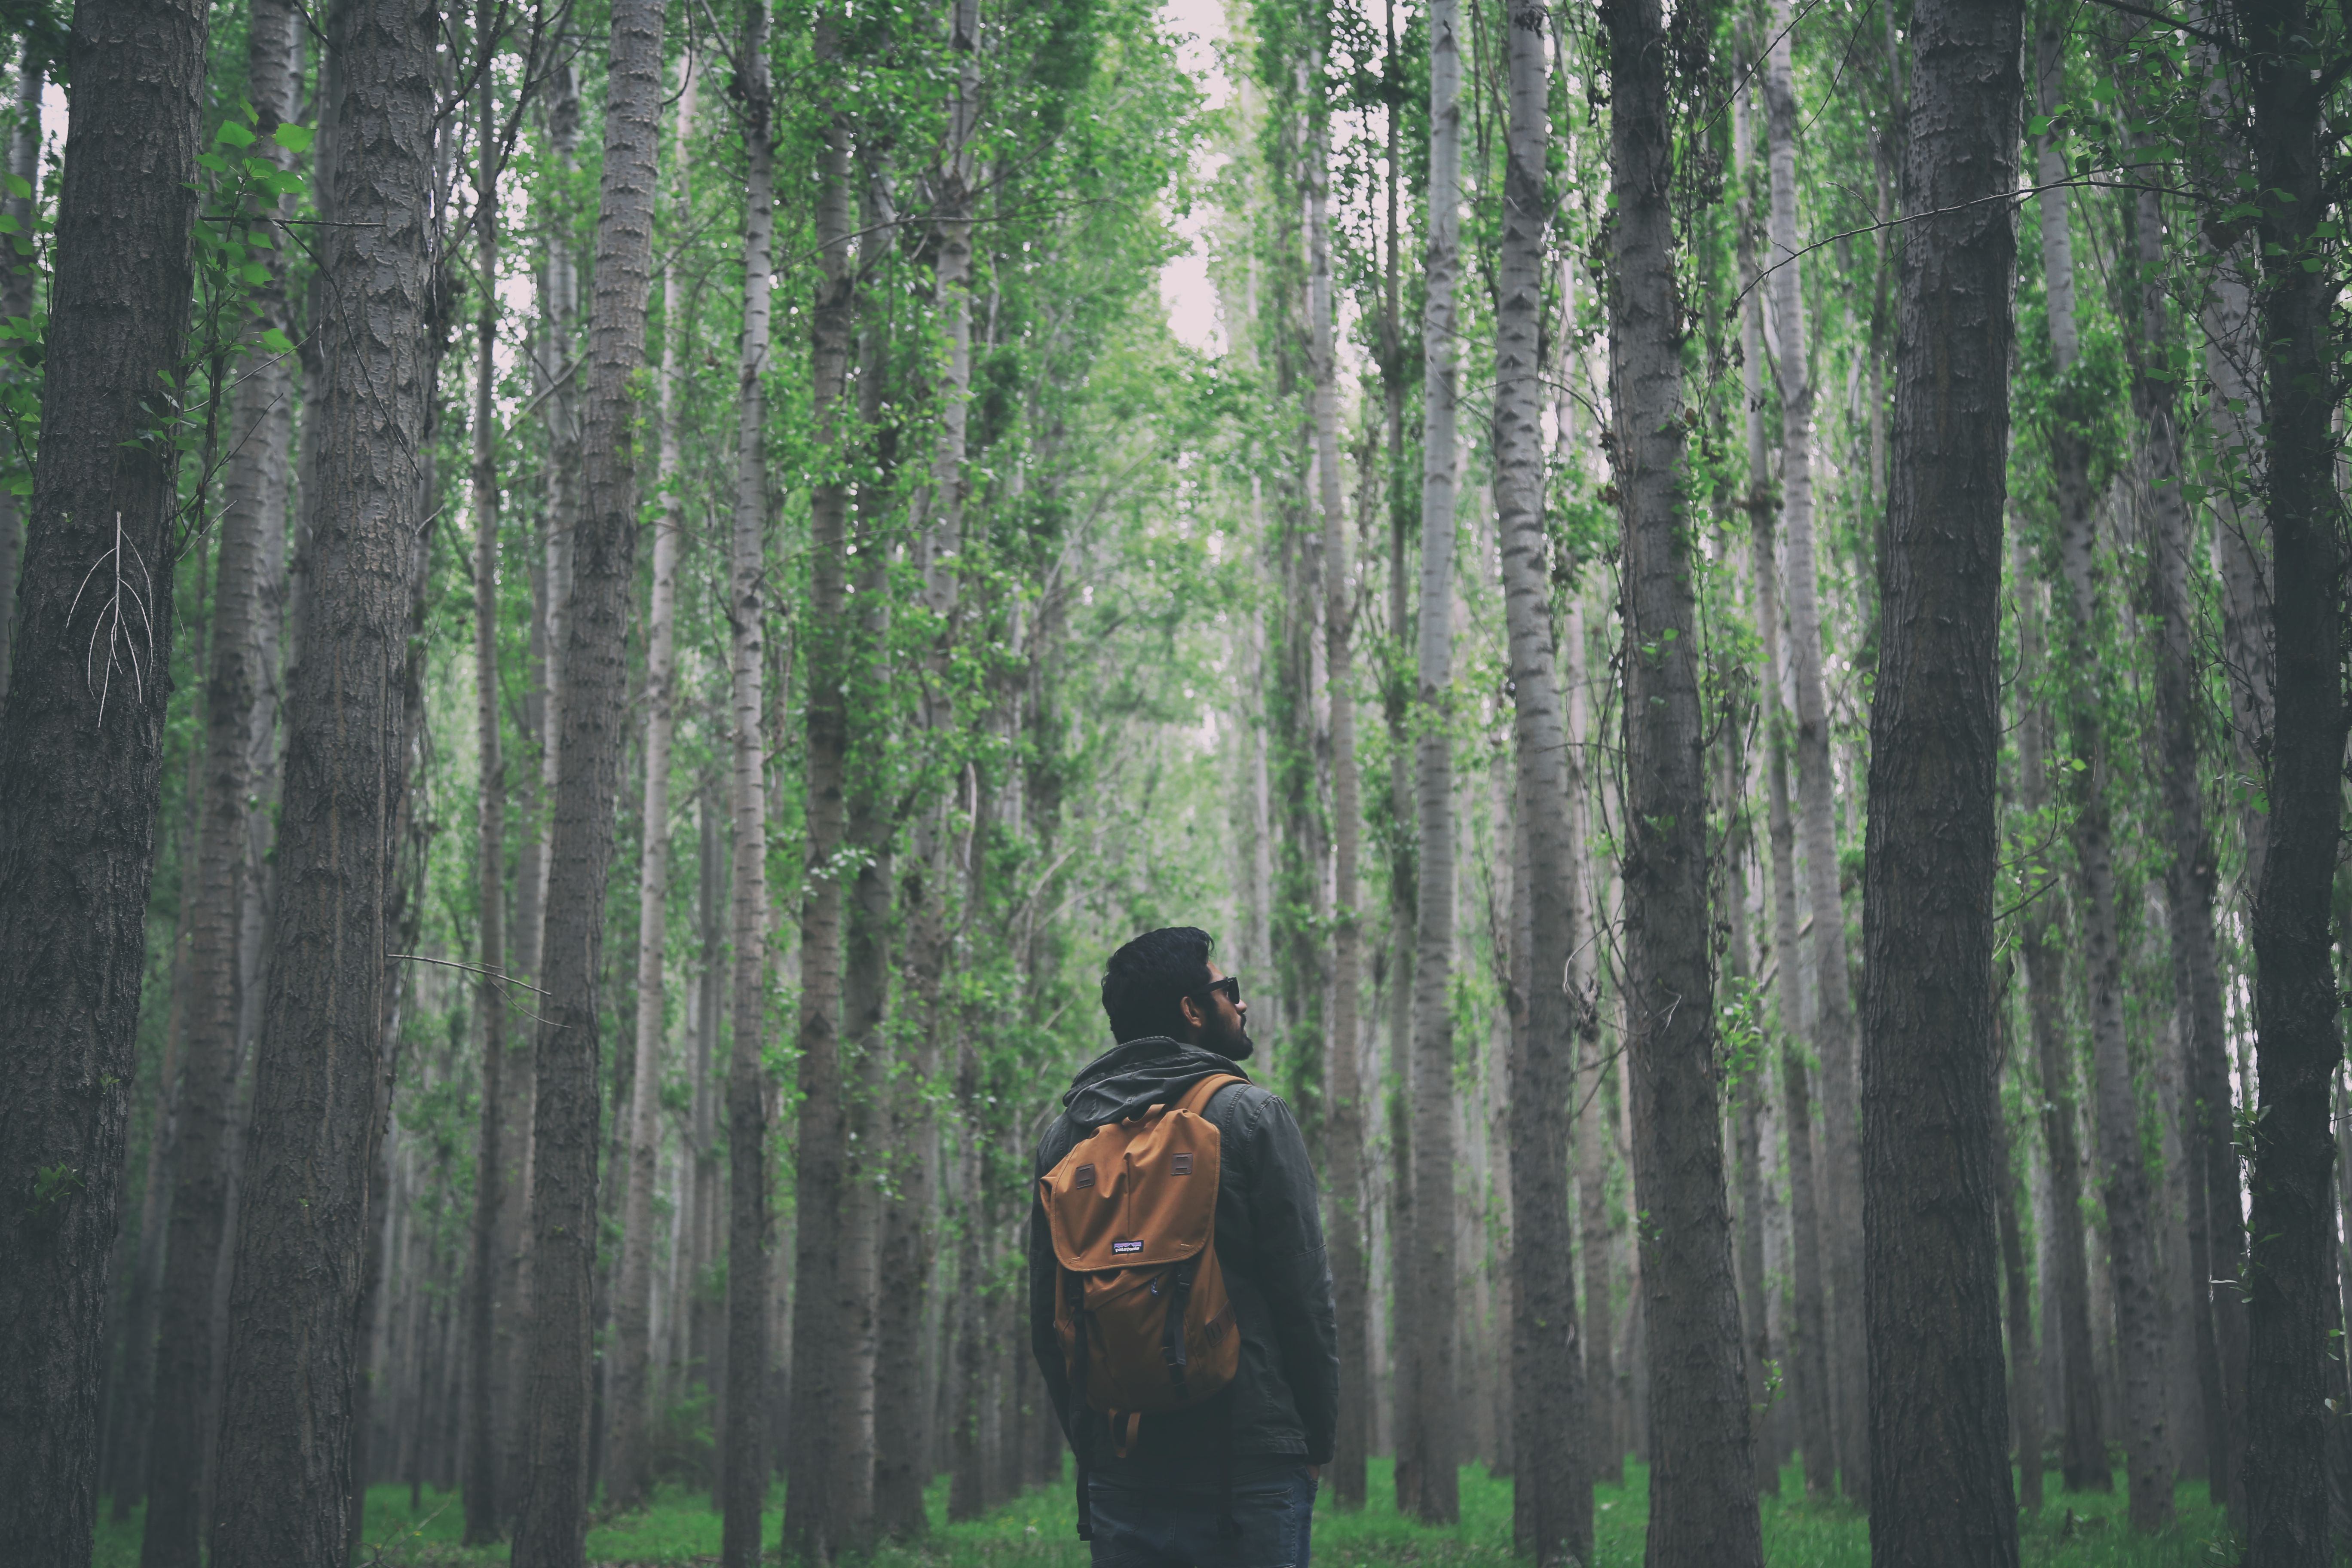
tree, nature, forest, wilderness, plant, sunlight, green, jungle, rainforest, deciduous, wetland, woodland, habitat, ecosystem, biome, old growth forest, natural environment, atmospheric phenomenon, woody plant, temperate broadleaf and mixed forest, temperate coniferous forest